Narciso Martínez

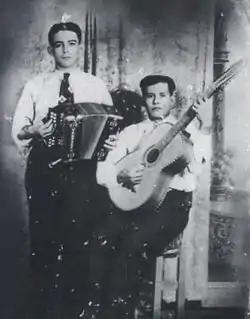
Narciso Martínez and Santiago Almeida, 1936

Martínez was born in Reynosa, Mexico. When Martínez was an infant his family moved to La Paloma, Texas, U.S., near Brownsville where he was raised. His parents were migrant farmworkers and Martínez received no formal education. He had one brother named Santos Martínez.